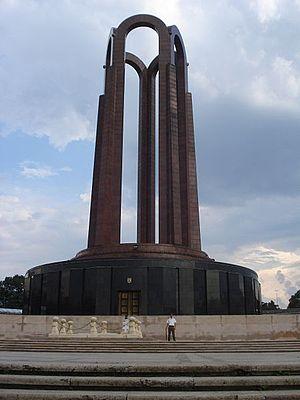
Le parc Carol est un parc urbain de la ville de Bucarest, en Roumanie.
Bucarest est la capitale de la Roumanie.
Le mausolée du parc Carol est un monument commémoratif de la ville de Bucarest, en Roumanie.